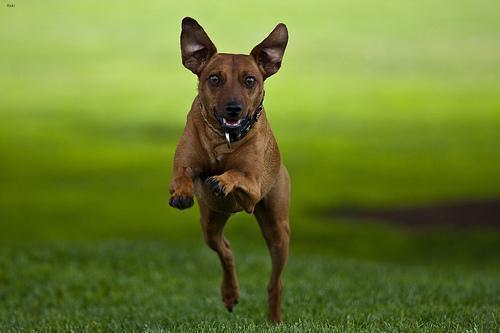
miniature pinscher